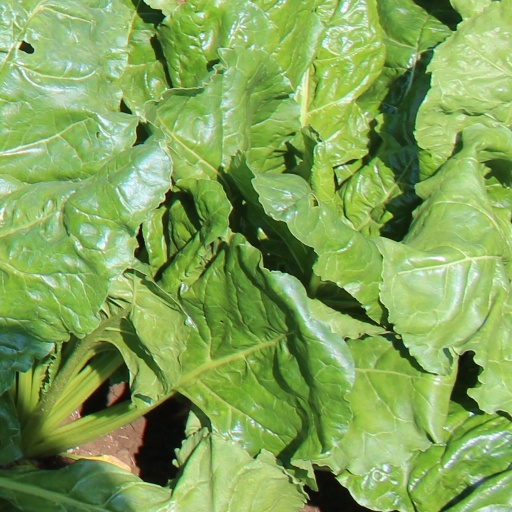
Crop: sugar beet